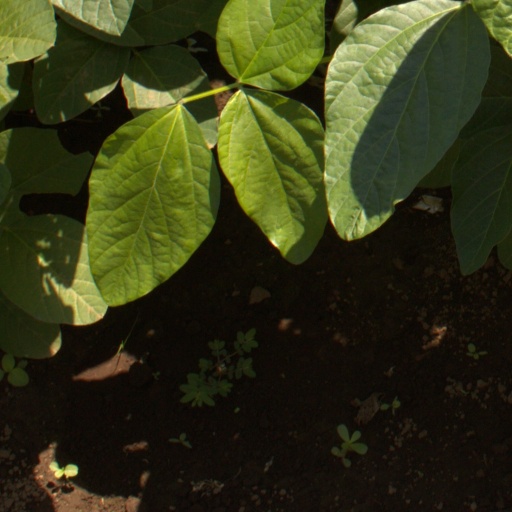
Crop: soybean